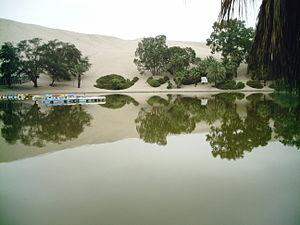
Huacachina est un village situé dans la région et province d'Ica, au Pérou, près de la ville d'Ica. En 1999, sa population était de 115 habitants. Le village est construit autour d'un petit lac, ce qui en fait la deuxième oasis du continent. Huacachina sert à la fois de lieu de villégiature pour les familles d'Ica ainsi que d'attraction touristique pour les étrangers désireux de venir admirer les dunes et pratiquer du sandboard. La légende veut que l'oasis naquit lorsqu'une belle princesse indigène s'y réfugia pour échapper à un chasseur. La végétation se serait alors développée dès lors qu'elle serait entrée en contact avec l'eau, l'origine des dunes s'expliquant quant à elle par les marques de plis laissées par le manteau de la princesse. Des rumeurs continuent encore aujourd'hui à maintenir l'histoire selon laquelle la jeune femme serait devenue une sirène continuant à nager dans les eaux du lac.